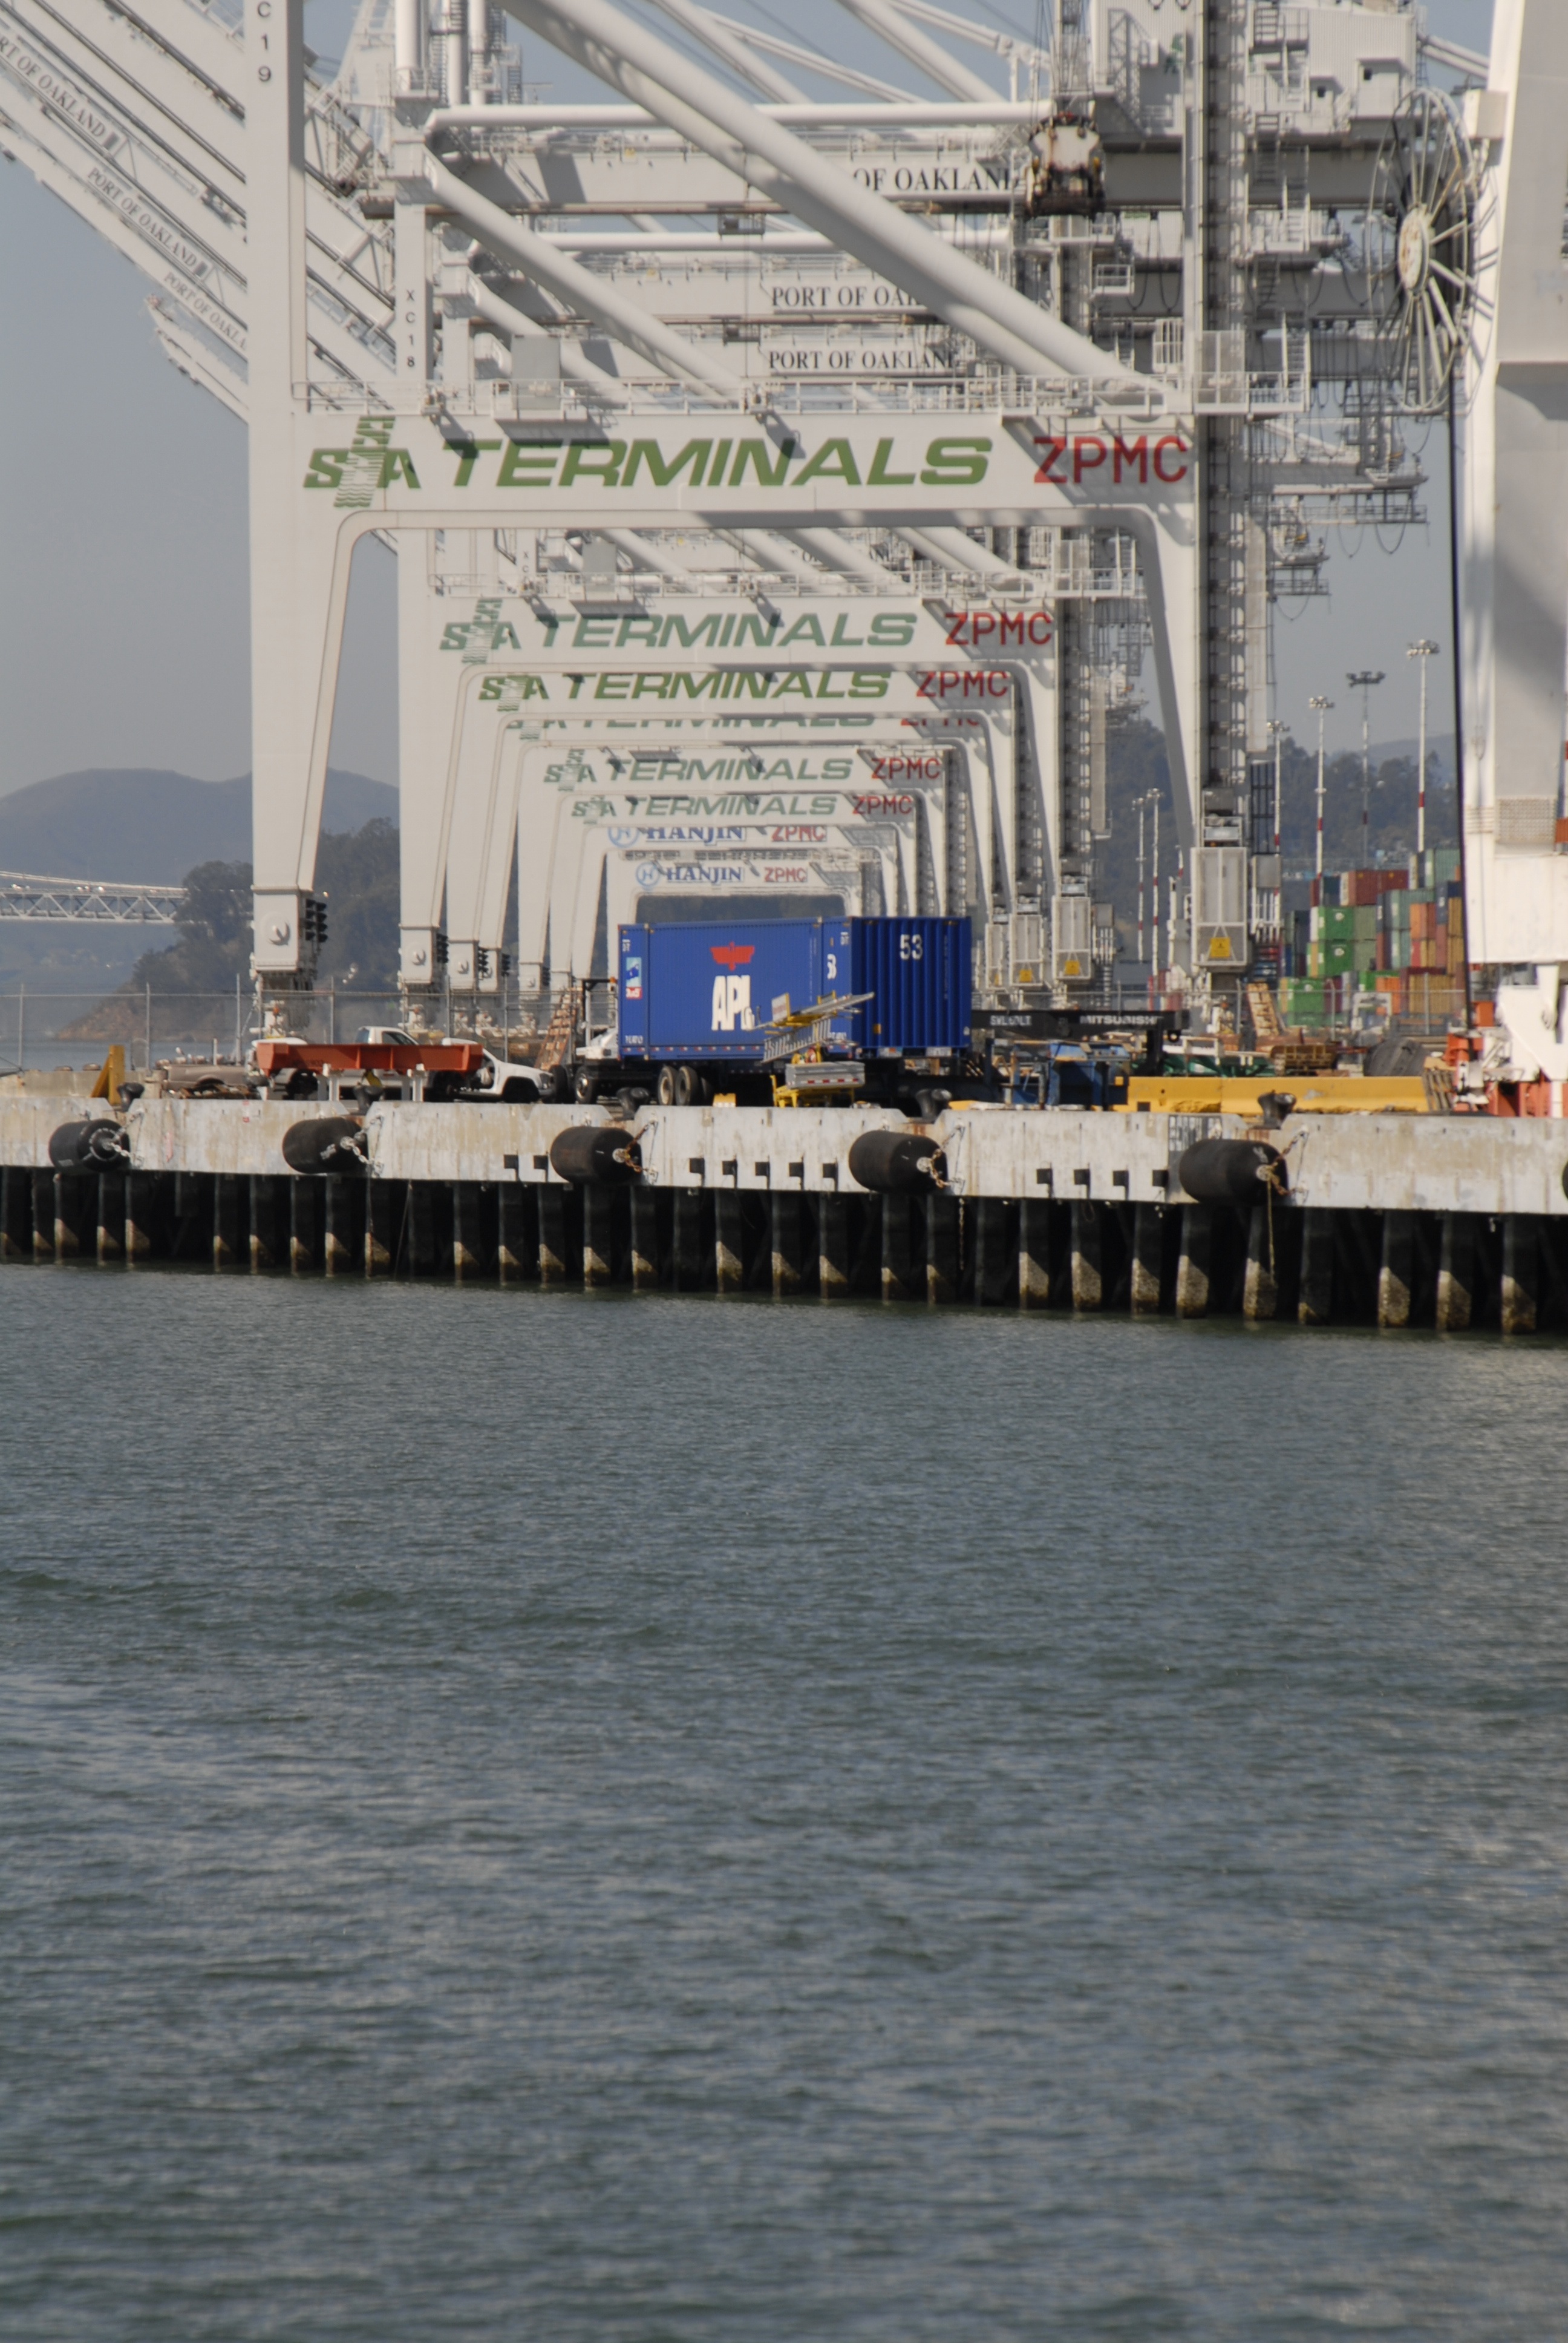
sea, coast, dock, boat, ship, vehicle, bay, harbor, industrial, port, cargo ship, waterway, docks, ferry, infrastructure, cranes, channel, watercraft, oakland, container ship, passenger ship, freight transport